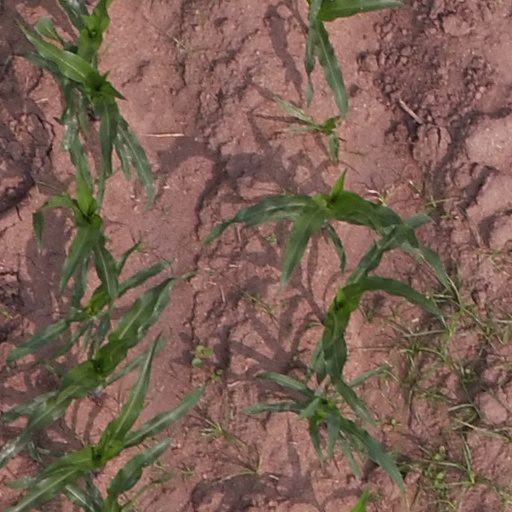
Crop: maize; corn